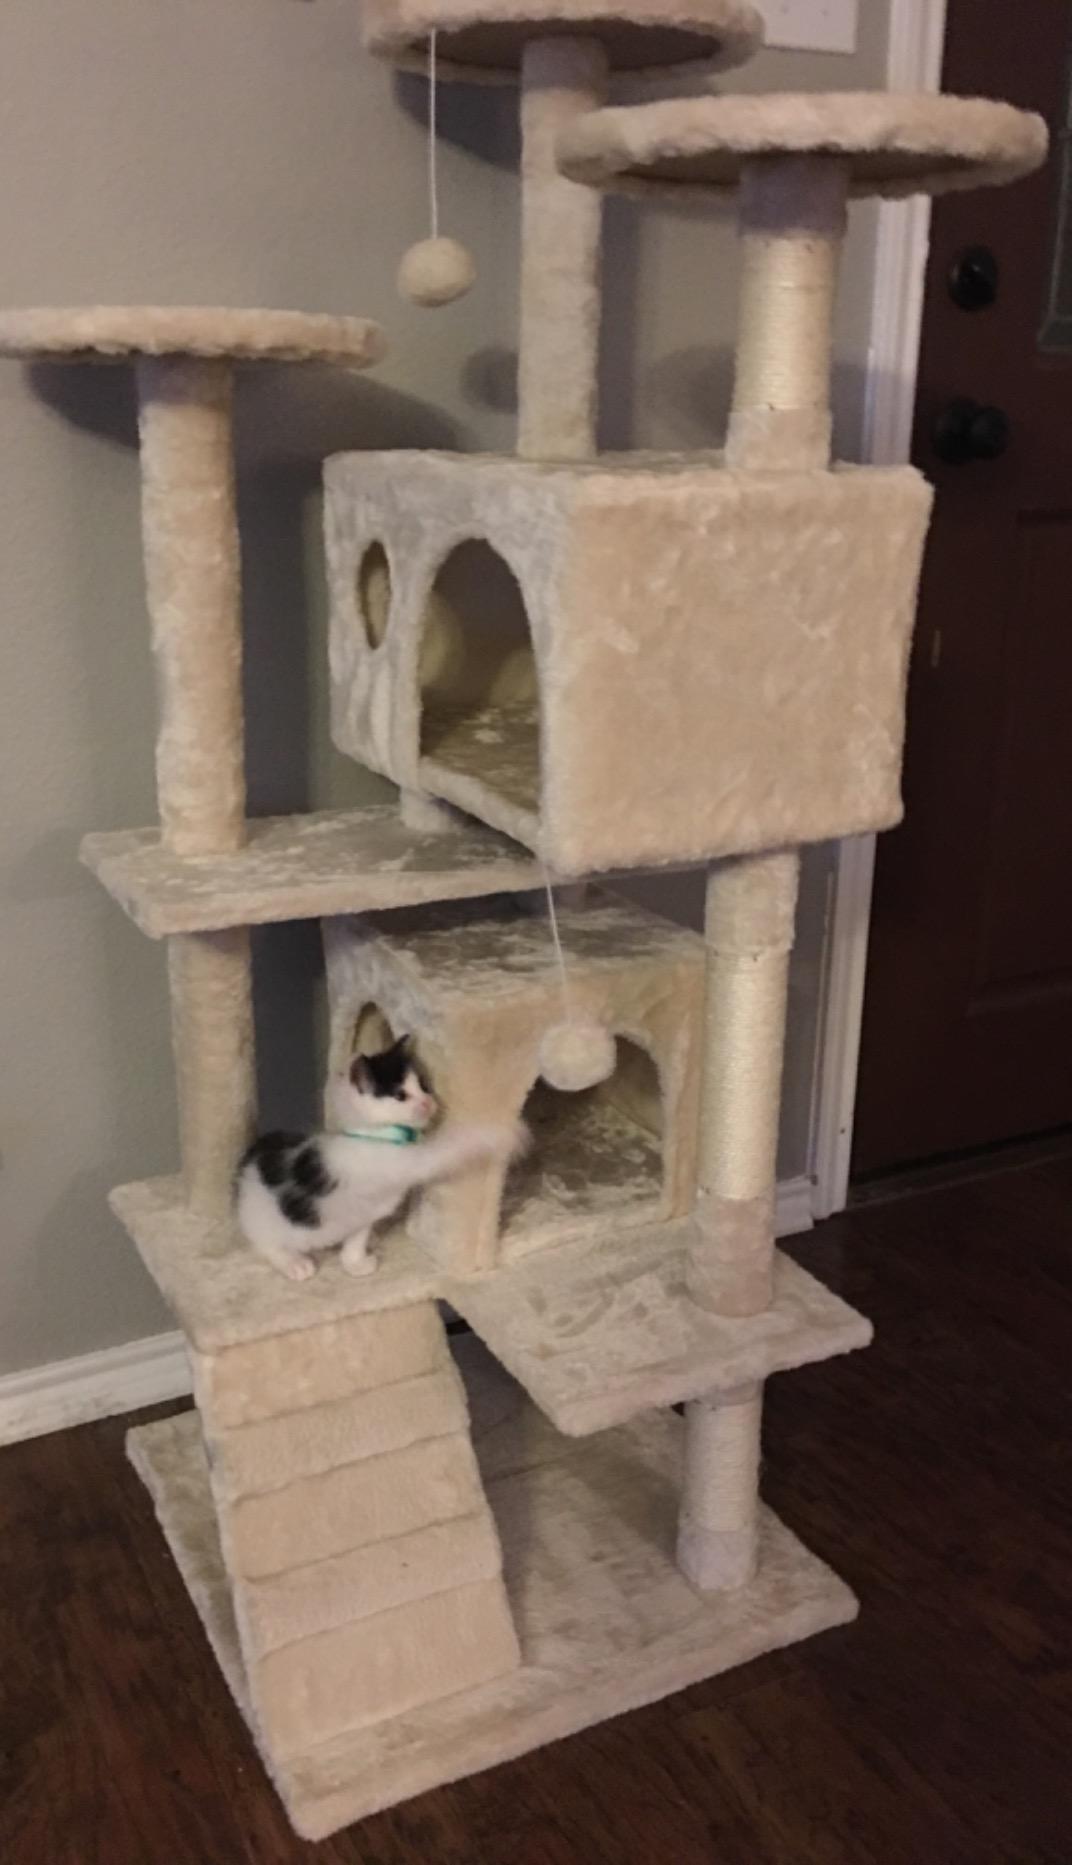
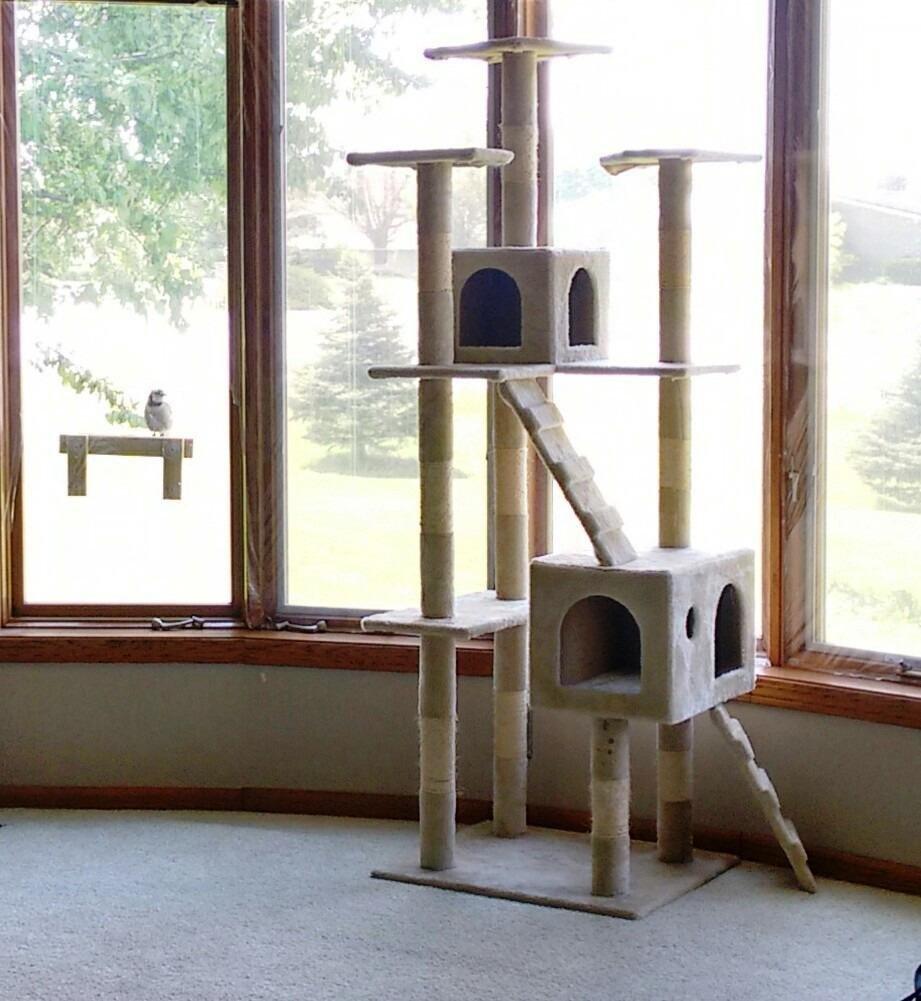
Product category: items_cat tree
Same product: no